Pink money

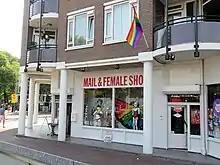
An LGBT-friendly shop in Amsterdam, Netherlands

Pink money describes the purchasing power of the LGBT community, often especially with respect to political donations. With the rise of the LGBT rights movement, pink money has gone from being a fringe or marginalized market to a thriving industry in many parts of the Western world such as the United States and United Kingdom. Many businesses now specifically cater to gay customers, including nightclubs, shops, restaurants, and even taxicabs; the demand for these services stems from common discrimination by traditional businesses.